Indigenization

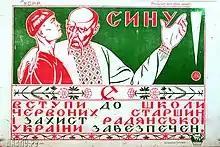
Poster in the Ukrainian language about the beginning of the indigenization policy (Korenizatsiya in Russian, meaning "indigenization", literally "putting down roots") in Soviet Ukraine (see: "Ukrainization"). The text translates to: "Son! Enroll in the , and the defense of Soviet Ukraine will be ensured." First published in the USSR in 1921.

Indigenization is the act of making something more indigenous; transformation of some service, idea, etc. to suit a local culture, especially through the use of more indigenous people in public administration, employment and other fields.